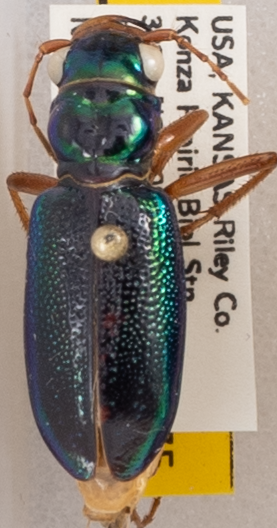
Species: Tetracha virginica
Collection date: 2020-07-13
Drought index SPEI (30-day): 0.24
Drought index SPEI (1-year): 0.71
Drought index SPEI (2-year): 2.09